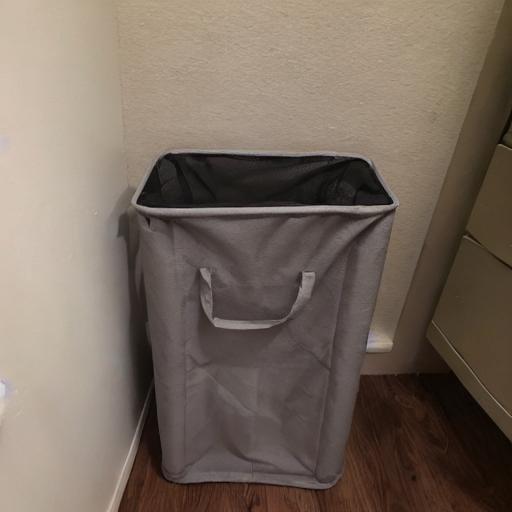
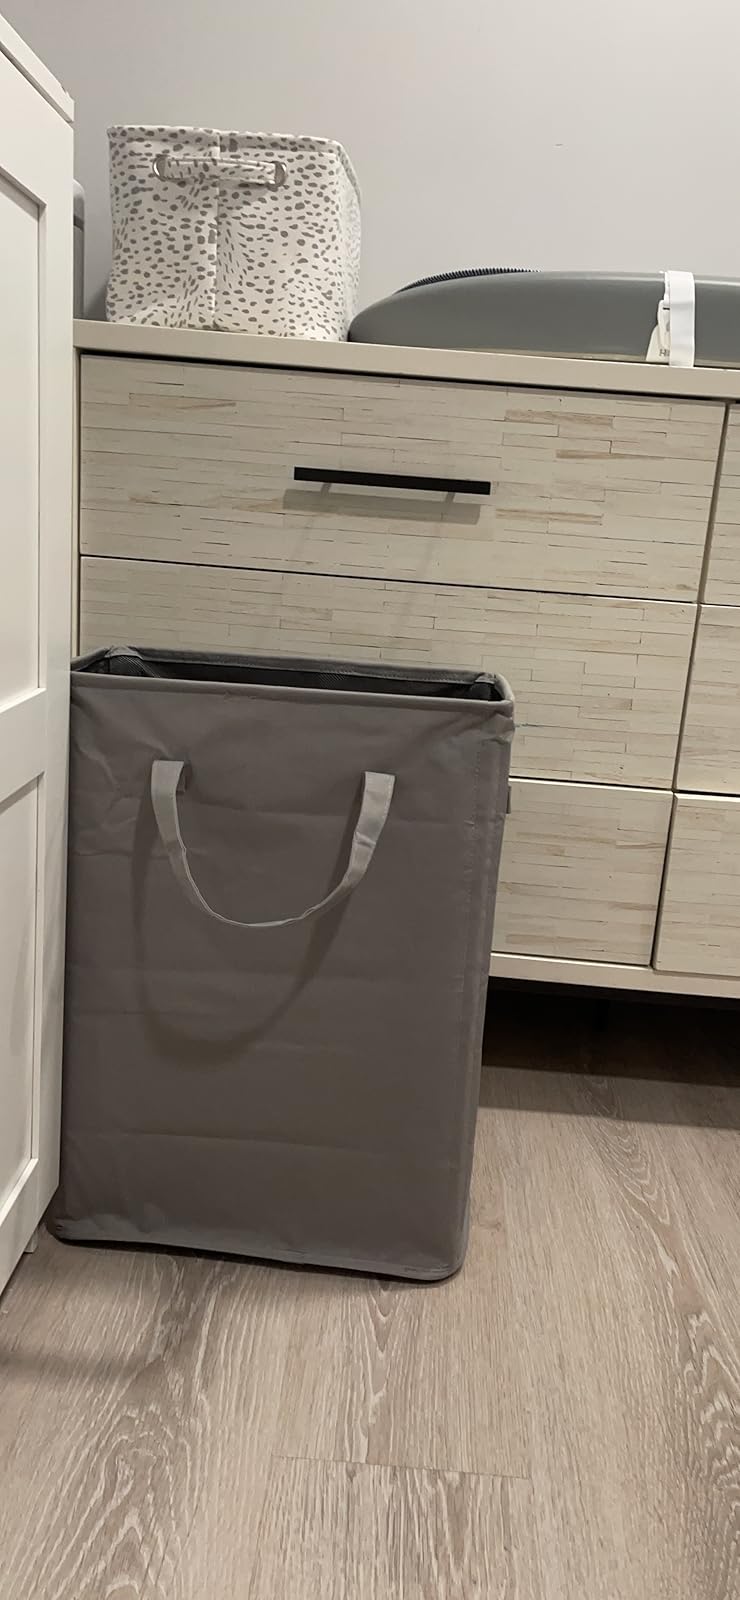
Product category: items_hamper
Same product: no